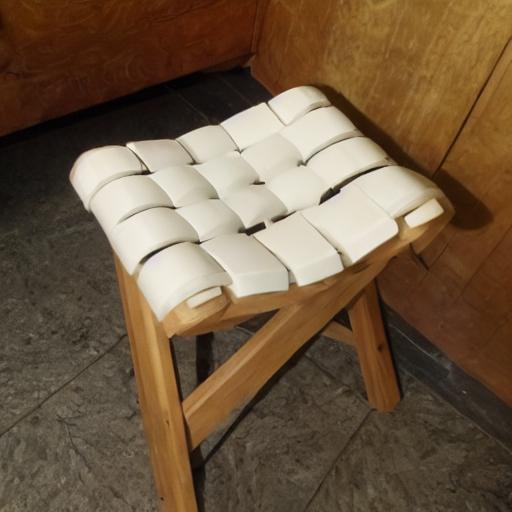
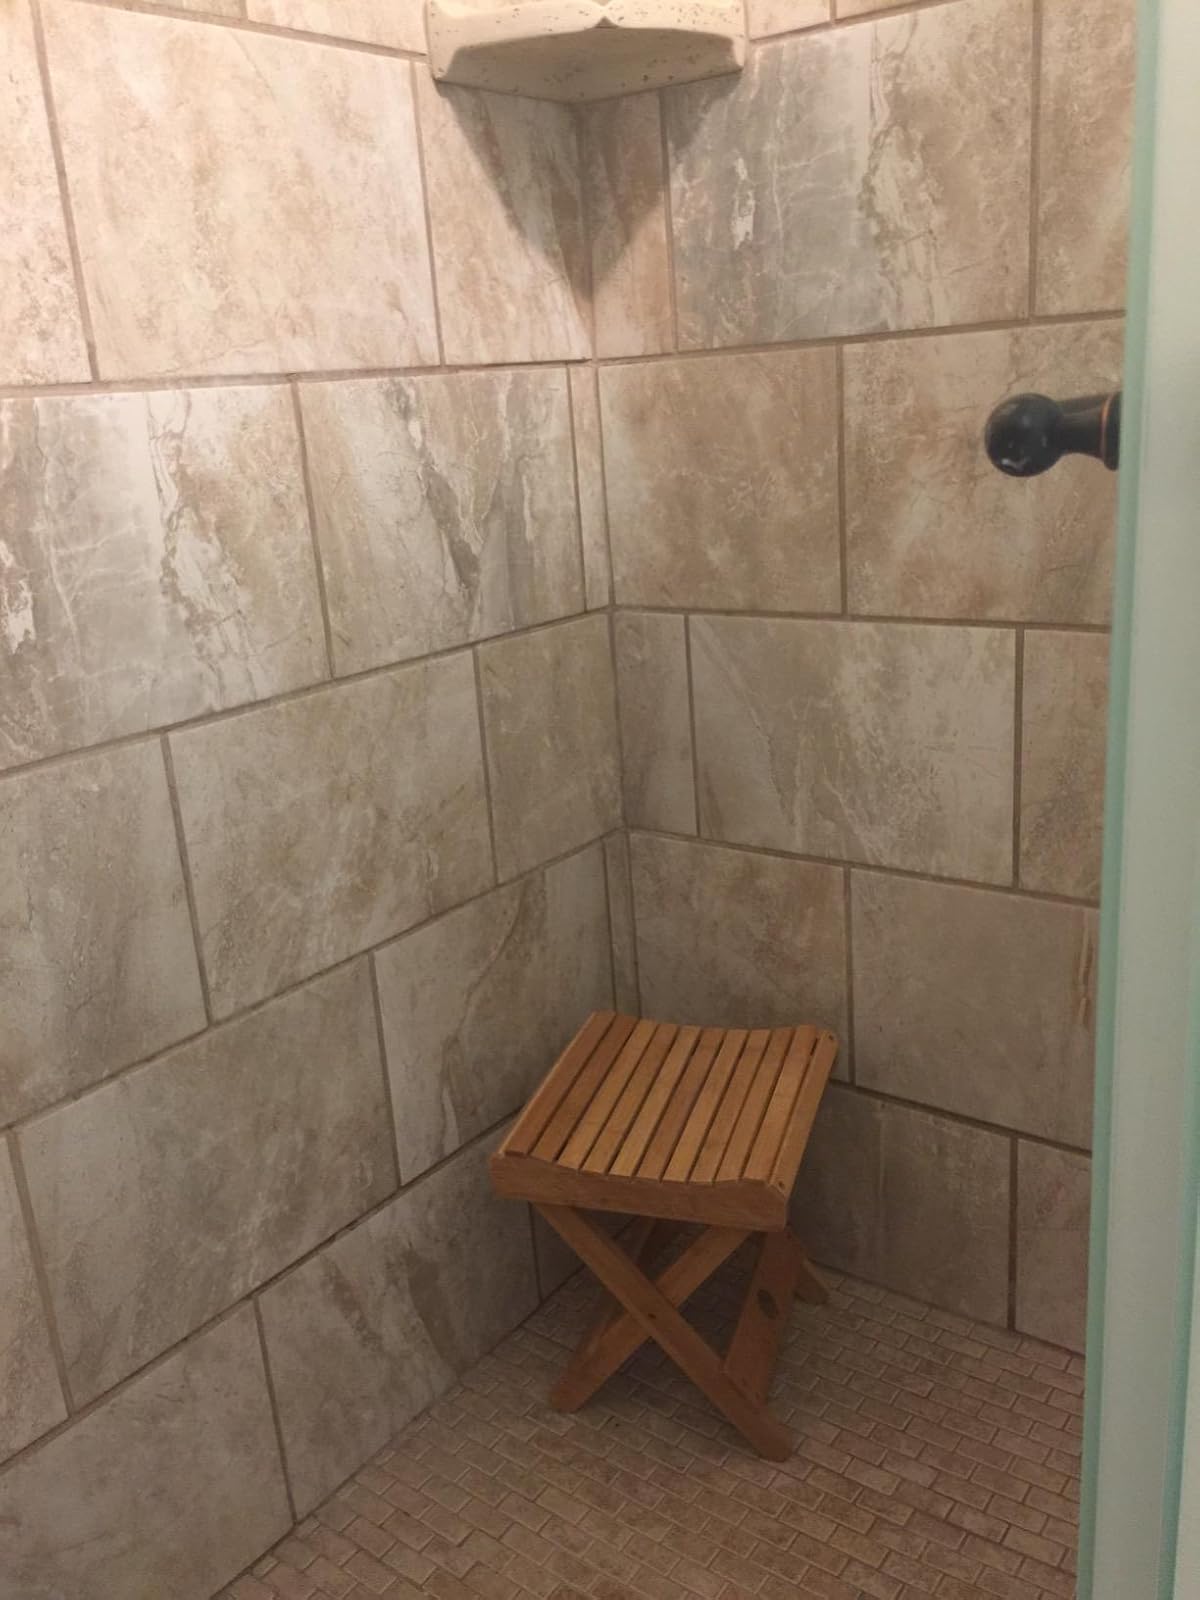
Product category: stool
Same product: no